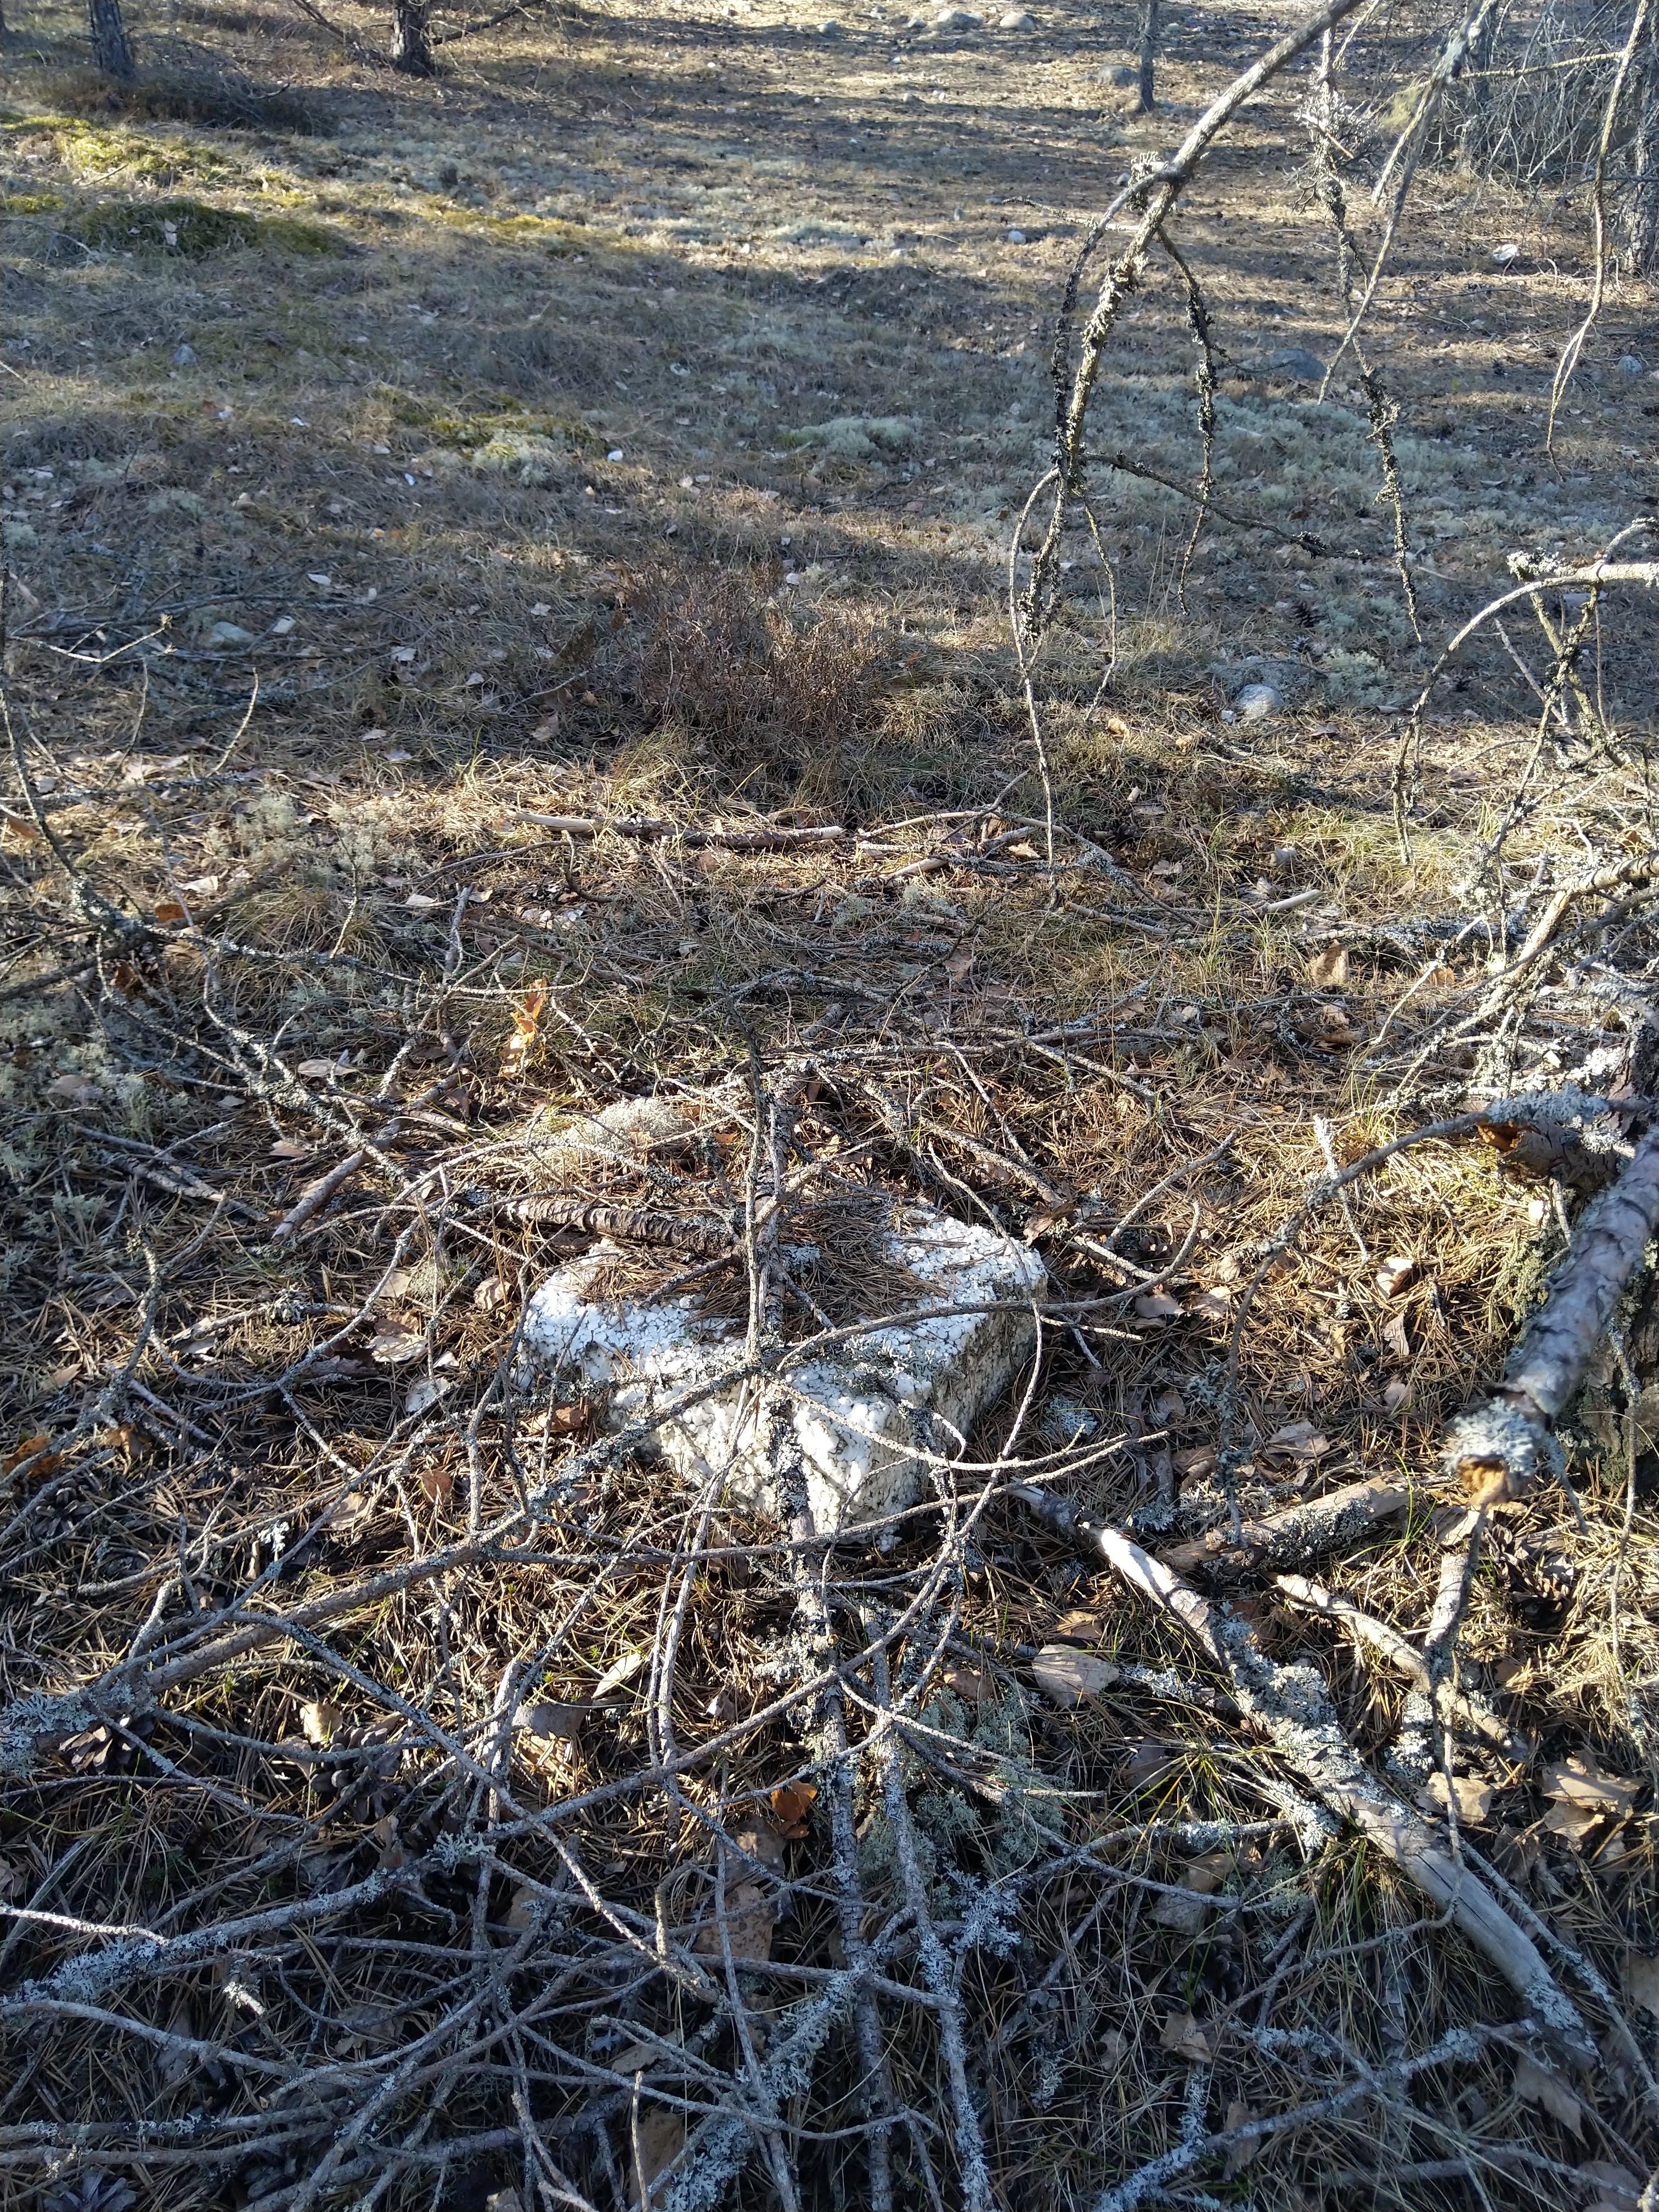
Object: Styrofoam piece (Styrofoam piece)